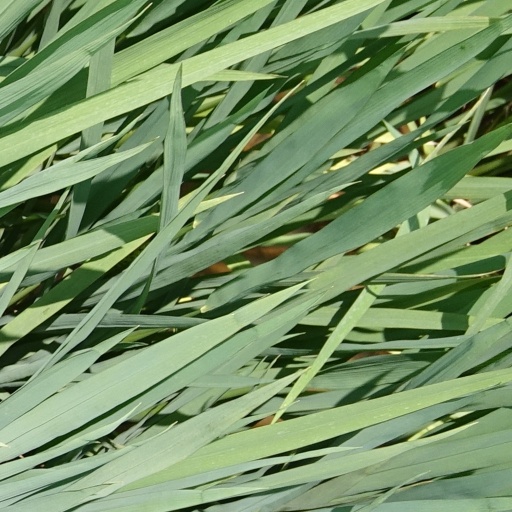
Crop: rice